Marie Jean Philip

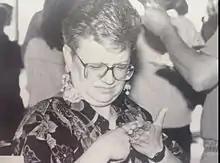
Marie Jean Philip in the 1990s

In 1974, Marie moved to Florida to find a job during her break from college. She worked at a McDonald's, cleaned hotels, and delivered newspapers to make money. After five months, her parents told her to come back home to Massachusetts. Fortunately, Harlan Lane offered her a job as an ASL research assistant at Northeastern University which sparked her crusade to advocate for ASL as a real language. Marie Philip worked at Northeastern from 1974 to 1987 as an ASL researcher/teacher and later became the Coordinator of Interpreter Services at the university The Learning Center for Deaf Children contacted Marie and wondered if she would be willing to go to their school and try a Bilingual-Bicultural approach with the young deaf children. Marie took a leave of absence from Northeastern University in 1985. Later, Marie left Northeastern University & became the full-time Bilingual-Bicultural Coordinator at The Learning Center for the Deaf (TLC) in 1987.